Jill Biden

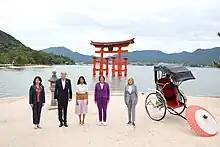
49th G7 summit

Biden's husband was elected president and took office on January 20, 2021. She is the first spouse since Barbara Bush to hold the positions of both Second Lady and First Lady and is the first one since Pat Nixon to hold them non-consecutively. At the age of 69, Biden was the oldest first lady to assume the role. She is also the first Italian American first lady. In mid-November 2020, it was announced that her chief of staff as first lady would be attorney and diplomat Julissa Reynoso Pantaleón and that her senior advisor in the role would be campaign staffer Anthony Bernal. In December 2020, an op-ed piece by writer Joseph Epstein in "The Wall Street Journal", which urged the incoming First Lady to drop the "Dr." from her preferred form of address because she is not a medical doctor, was met with a widespread backlash, especially among professional women. Outgoing First Lady Melania Trump did not invite incoming First Lady Jill Biden to the White House for tea and a tour, which previously had been a tradition in the presidential transition of power.